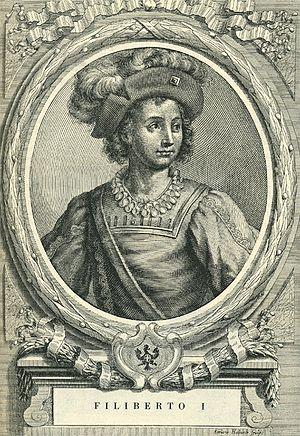
Les titres de comte, puis de duc de Savoie sont des titres de noblesse rattachés au territoire de la Savoie propre, inféodé au royaume de Bourgogne, puis d'un territoire plus vaste, au sein du Saint-Empire. Le titre de comte de Savoie est associé à la dynastie des Humbertiens, comtes en Maurienne, à l'origine de la Maison de Savoie. Il n'est utilisé qu'à partir du XIIᵉ siècle. Le titre de duc est créé au début du XVᵉ siècle, regroupant tous les territoires des États de Savoie, avant de devenir un terme principalement administratif désignant la Savoie actuelle, à la suite de l’acquisition du titre de roi de Sardaigne par les ducs de Savoie.
Philibert Iᵉʳ, dit le Chasseur, communément dit Philibert Iᵉʳ de Savoie, né à Chambéry le 17 août 1465, mort à Lyon le 22 septembre 1482, est le 4ᵉ duc de Savoie, prince de Piémont, comte d'Aoste et de Maurienne de 1472 à 1482. Il est le fils d'Amédée IX, duc de Savoie, et de Yolande de France.